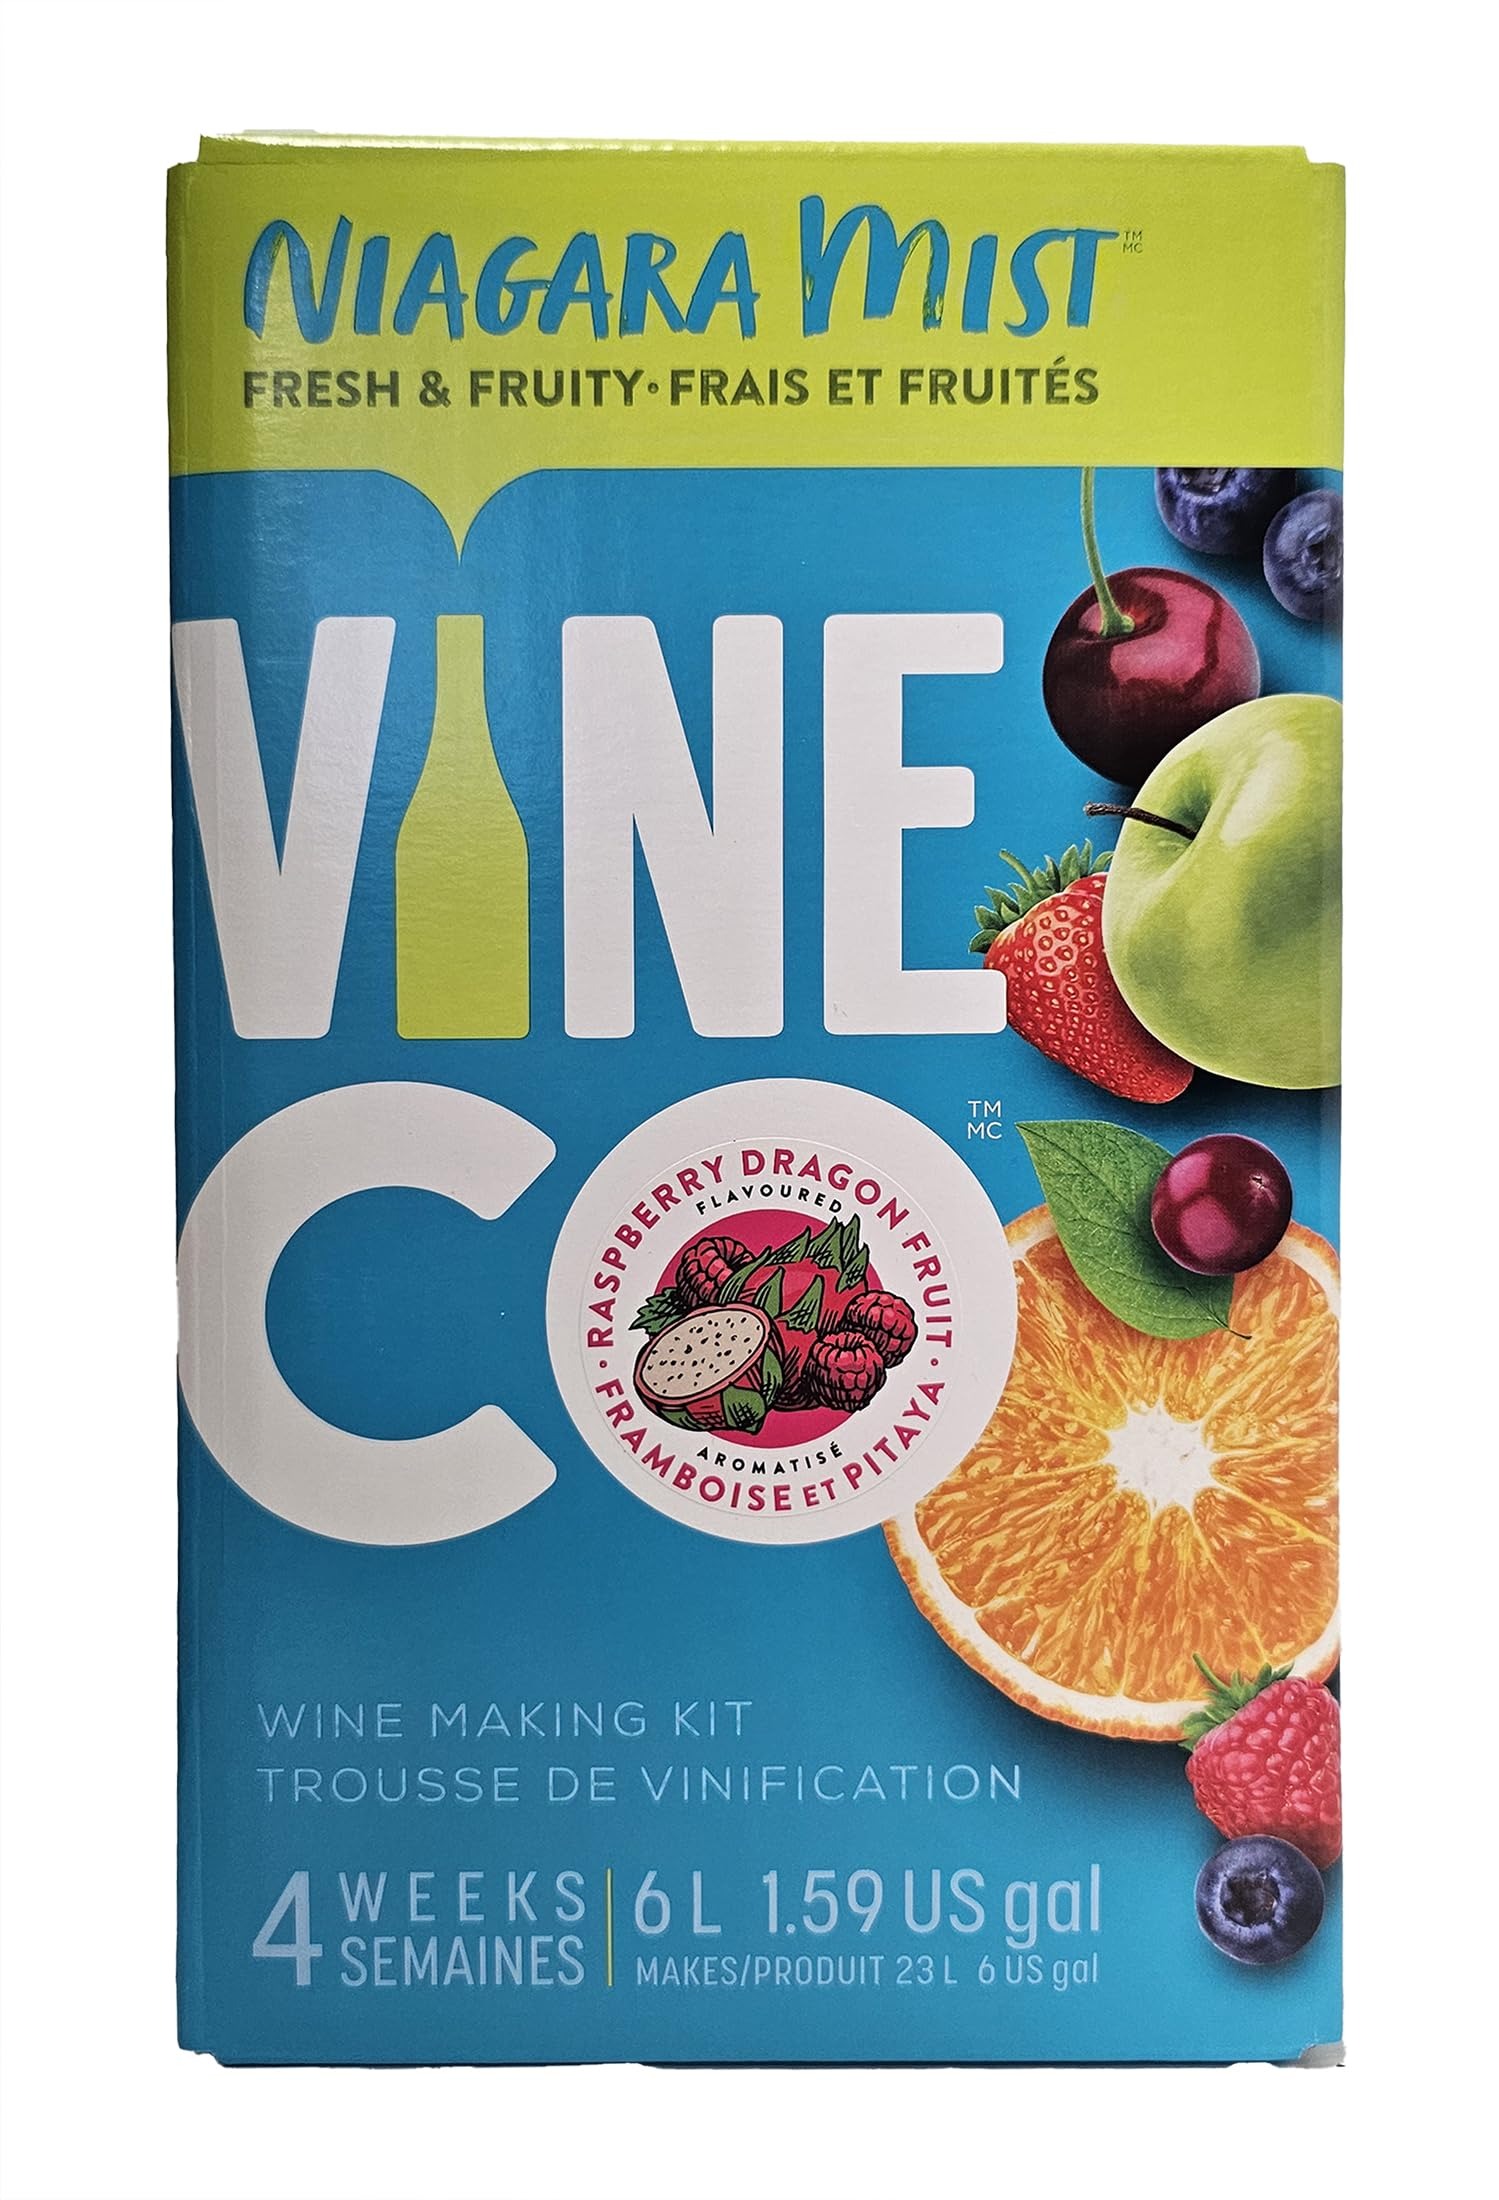
Item Name: VineCo Niagara Mist Raspberry Dragon Fruit Wine Ingredient Kit
Bullet Point 1: Niagara Mist Raspberry Dragon Fruit Wine Kit
Bullet Point 2: Flavor Profile - This sweet and refreshing wine with a combination of flavors creates a vibrant and fruity profile.
Bullet Point 3: Kit Volume: 6 L, Approximate Yield: 23 L
Bullet Point 4: Ready to Bottle: In 4 weeks
Bullet Point 5: Ingredient Kit Only Does Not Contain Alcohol
Product Description: Niagara Mist Raspberry Dragon Fruit Wine Kit - Create a Unique Raspberry Dragon Fruit Wine at Home Experience the exotic blend of raspberry and dragon fruit with the Niagara Mist Raspberry Dragon Fruit Wine Kit. This sweet and refreshing wine is perfect for those looking to try something new and exciting. The combination of flavors creates a vibrant and fruity profile that’s sure to impress your guests. The kit produces 6 gallons (approximately 30 bottles) of delicious wine ready to bottle in just 4 weeks. With a sweetness level that complements its fruity essence, your homemade raspberry dragon fruit wine will achieve a refreshing 6% ABV. Enjoy the fun of winemaking and treat yourself to the delightful flavors of this unique wine! Ingredient Kit Only Does Not Contain Alcohol.
Value: 1.0
Unit: Count

Price: 69.95